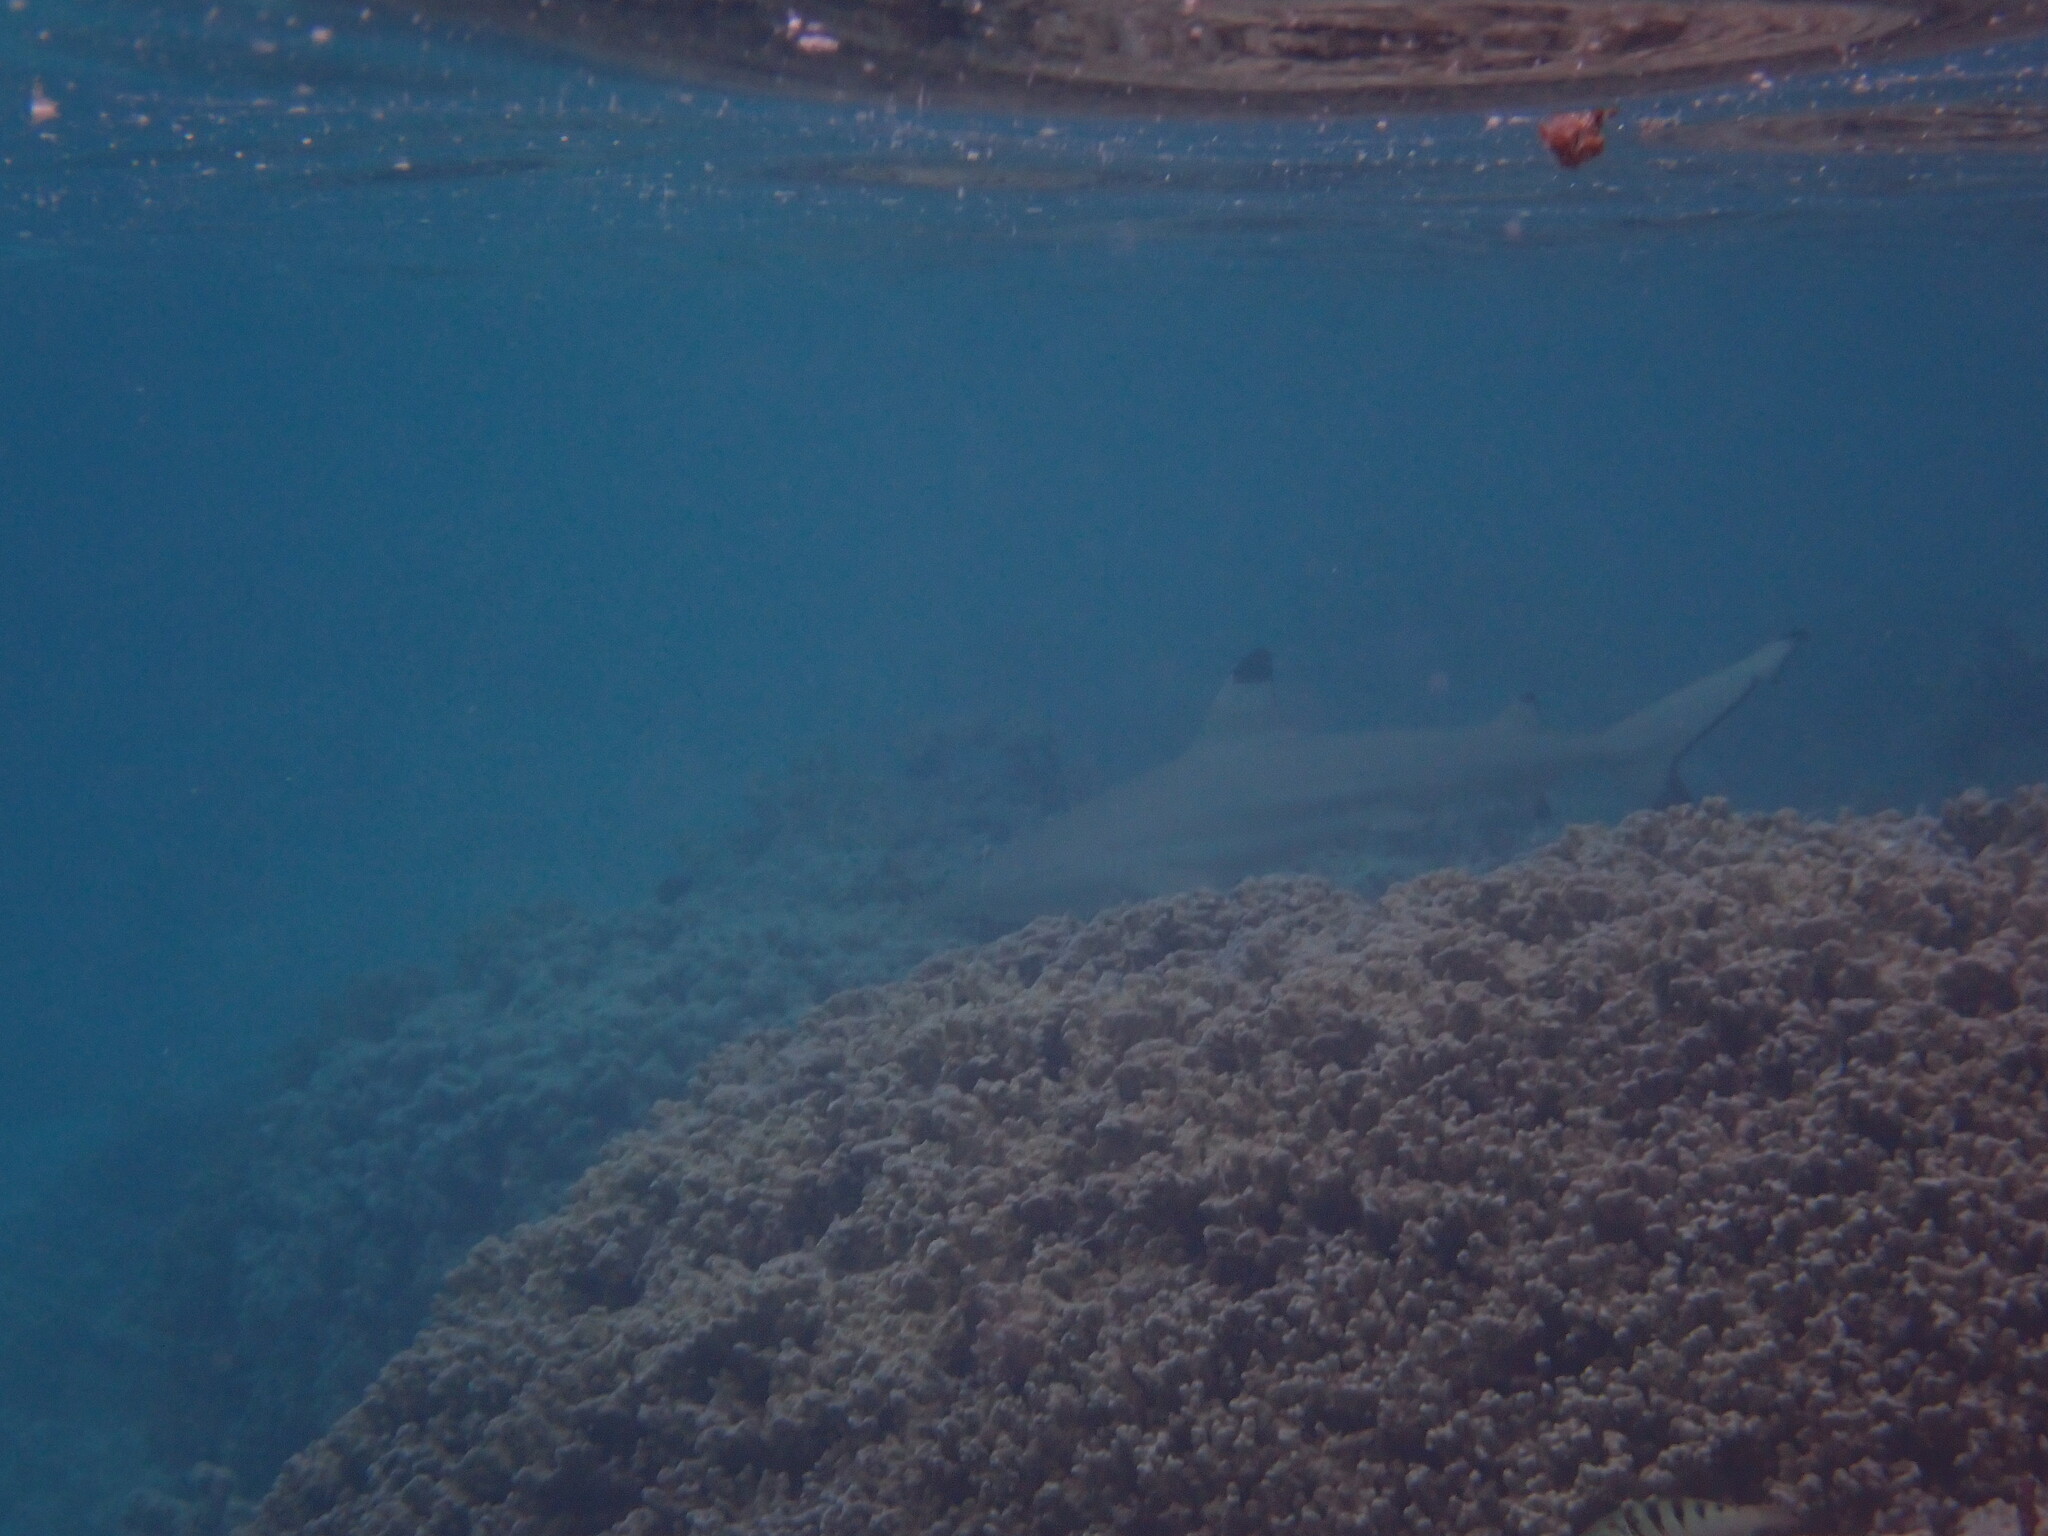
Carcharhinus melanopterus (Blacktip Reef Shark)